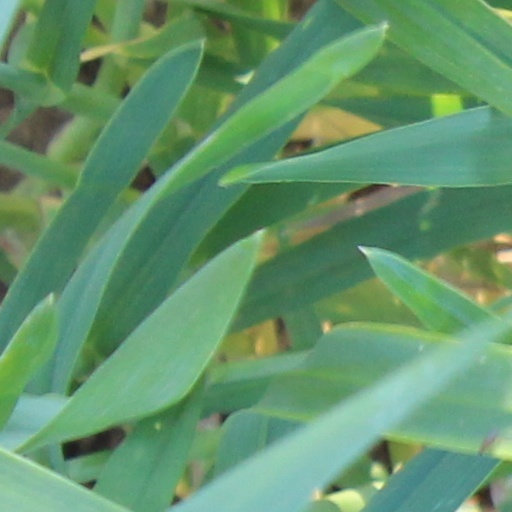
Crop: wheat